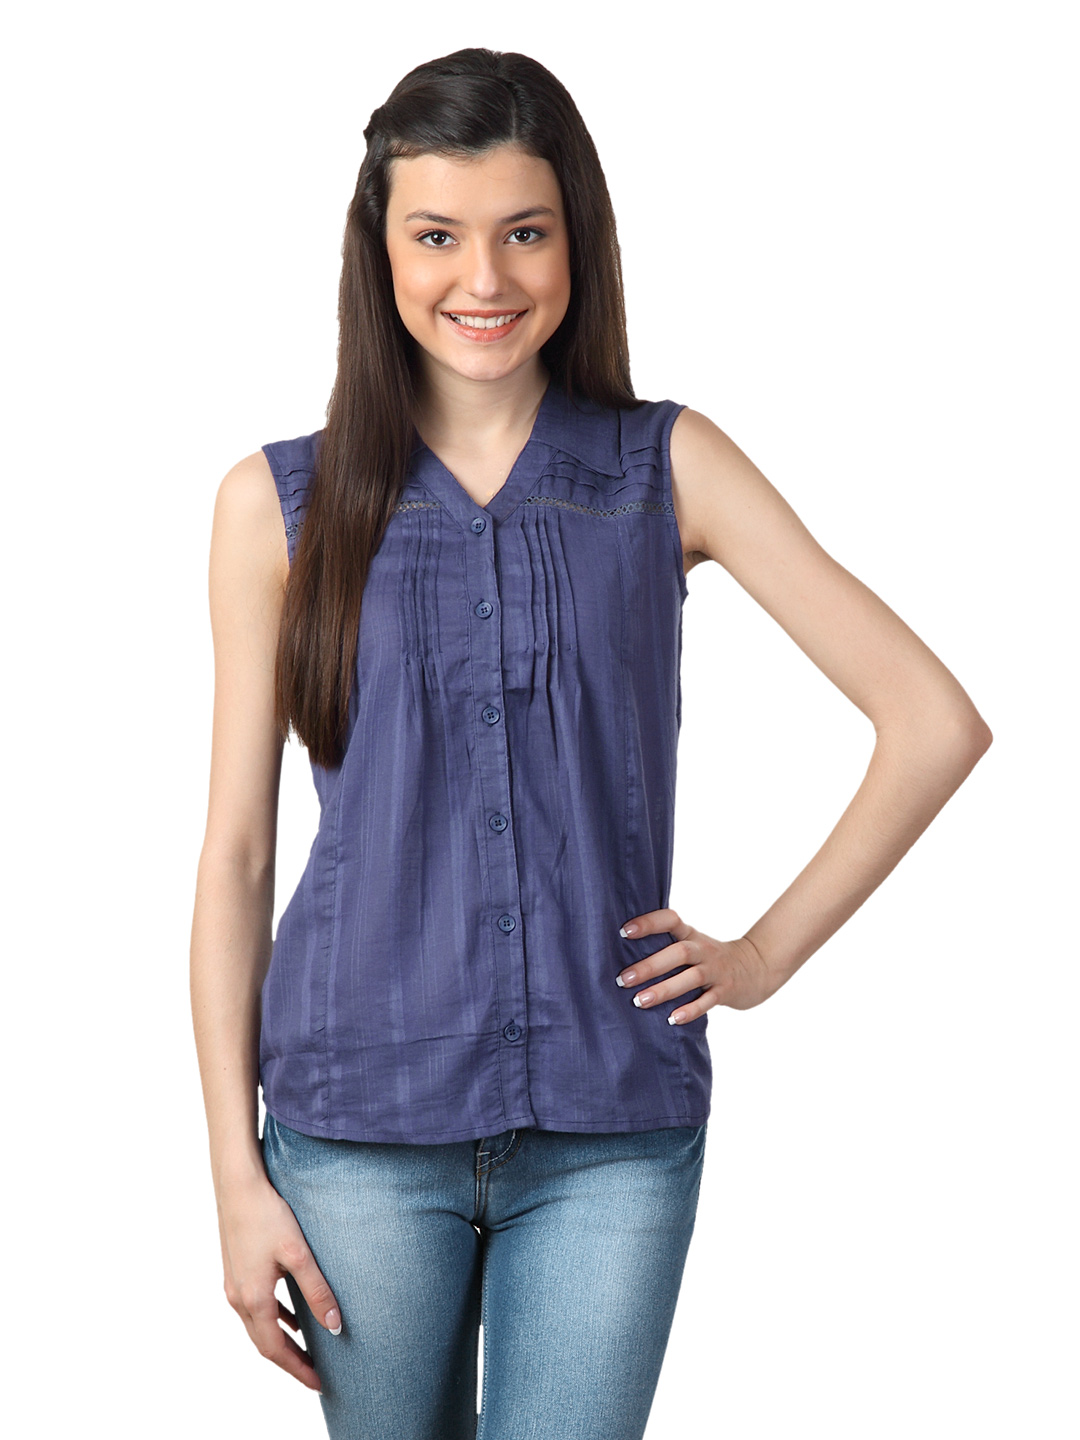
Sepia Women Purple Top
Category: Apparel / Topwear / Tops
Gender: Women
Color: Purple
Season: Summer 2012
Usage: Casual